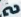
Number: 2